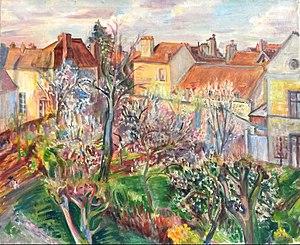
Tableau 61X50 cm. Réalisé en 1957 par Alice Riddle Kindler. Le cimetière des templiers - Senlis, France